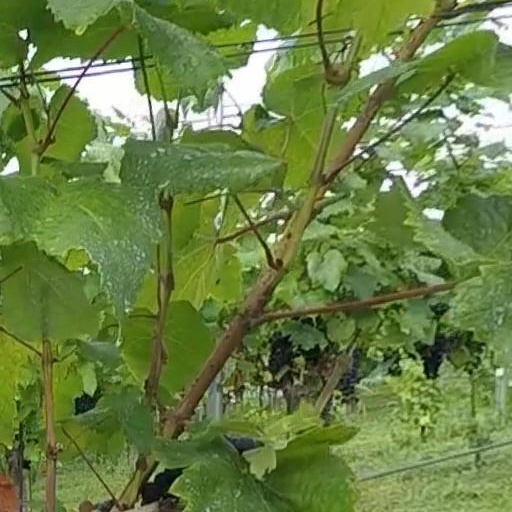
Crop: grape